Johan Cruyff

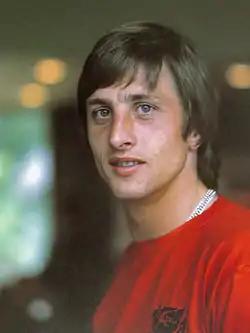
Cruyff with the Netherlands in 1974

Hendrik Johannes Cruijff (25 April 1947 – 24 March 2016), internationally known as Johan Cruyff, was a Dutch professional football player and manager. Regarded as one of the greatest players in history and as the greatest Dutch footballer ever, he won the Ballon d'Or three times, in 1971, 1973, and 1974. Cruyff was a proponent of the football philosophy known as Total Football developed by Rinus Michels, which Cruyff also employed as a manager. Because of the far-reaching impact of his playing style and his coaching ideas, he is widely regarded as one of the most influential figures in modern football, and he is also regarded as one of the greatest managers of all time.